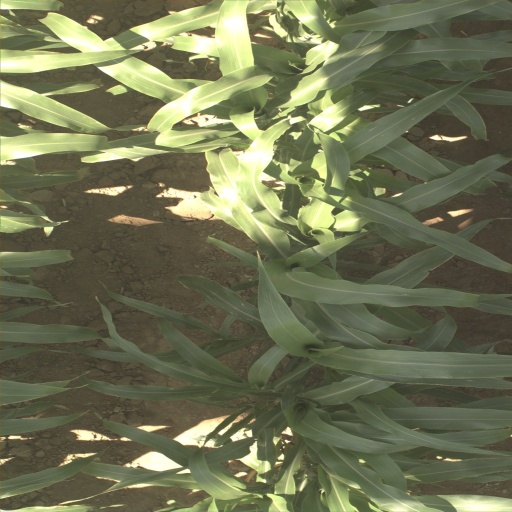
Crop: sorghum